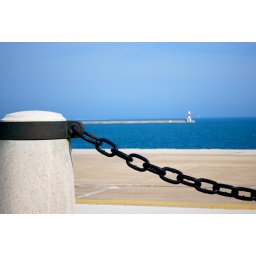
lighthouse in lake michigan